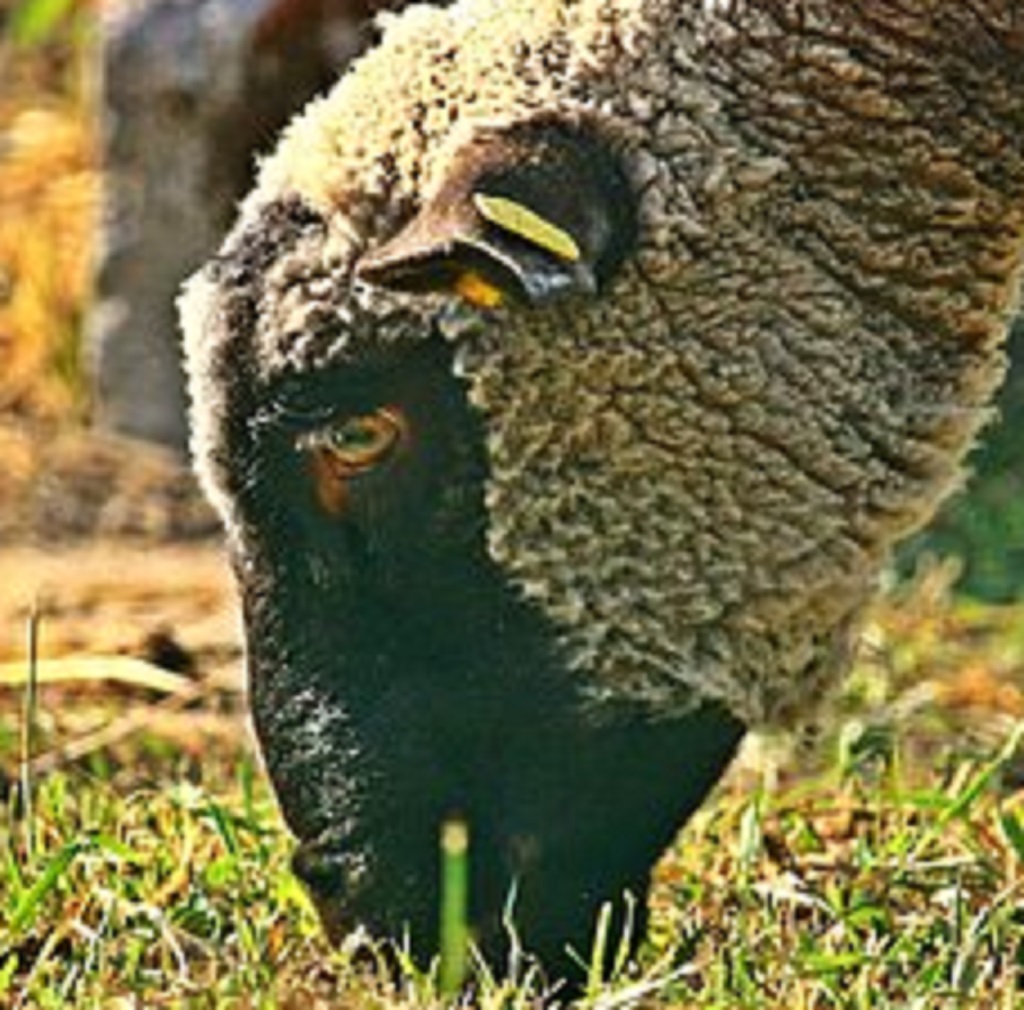
Label: no pain